Asian house shrew

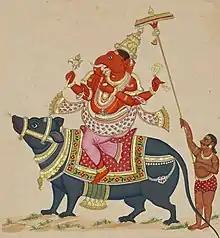
Ganesha on his vahana, the shrew flanked by a parasol wielding gana

In Hinduism, the Asian house shrew is the main vahana of Ganesha, and therefore it is sinful to kill one.